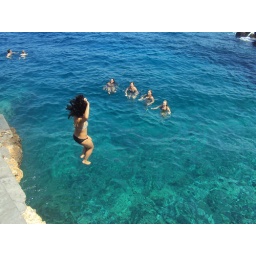
Laly cliff jumping in greece. the water so clear and perfect.